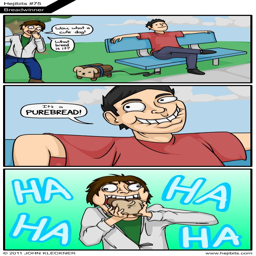
i hope you got a rise out of this comic .